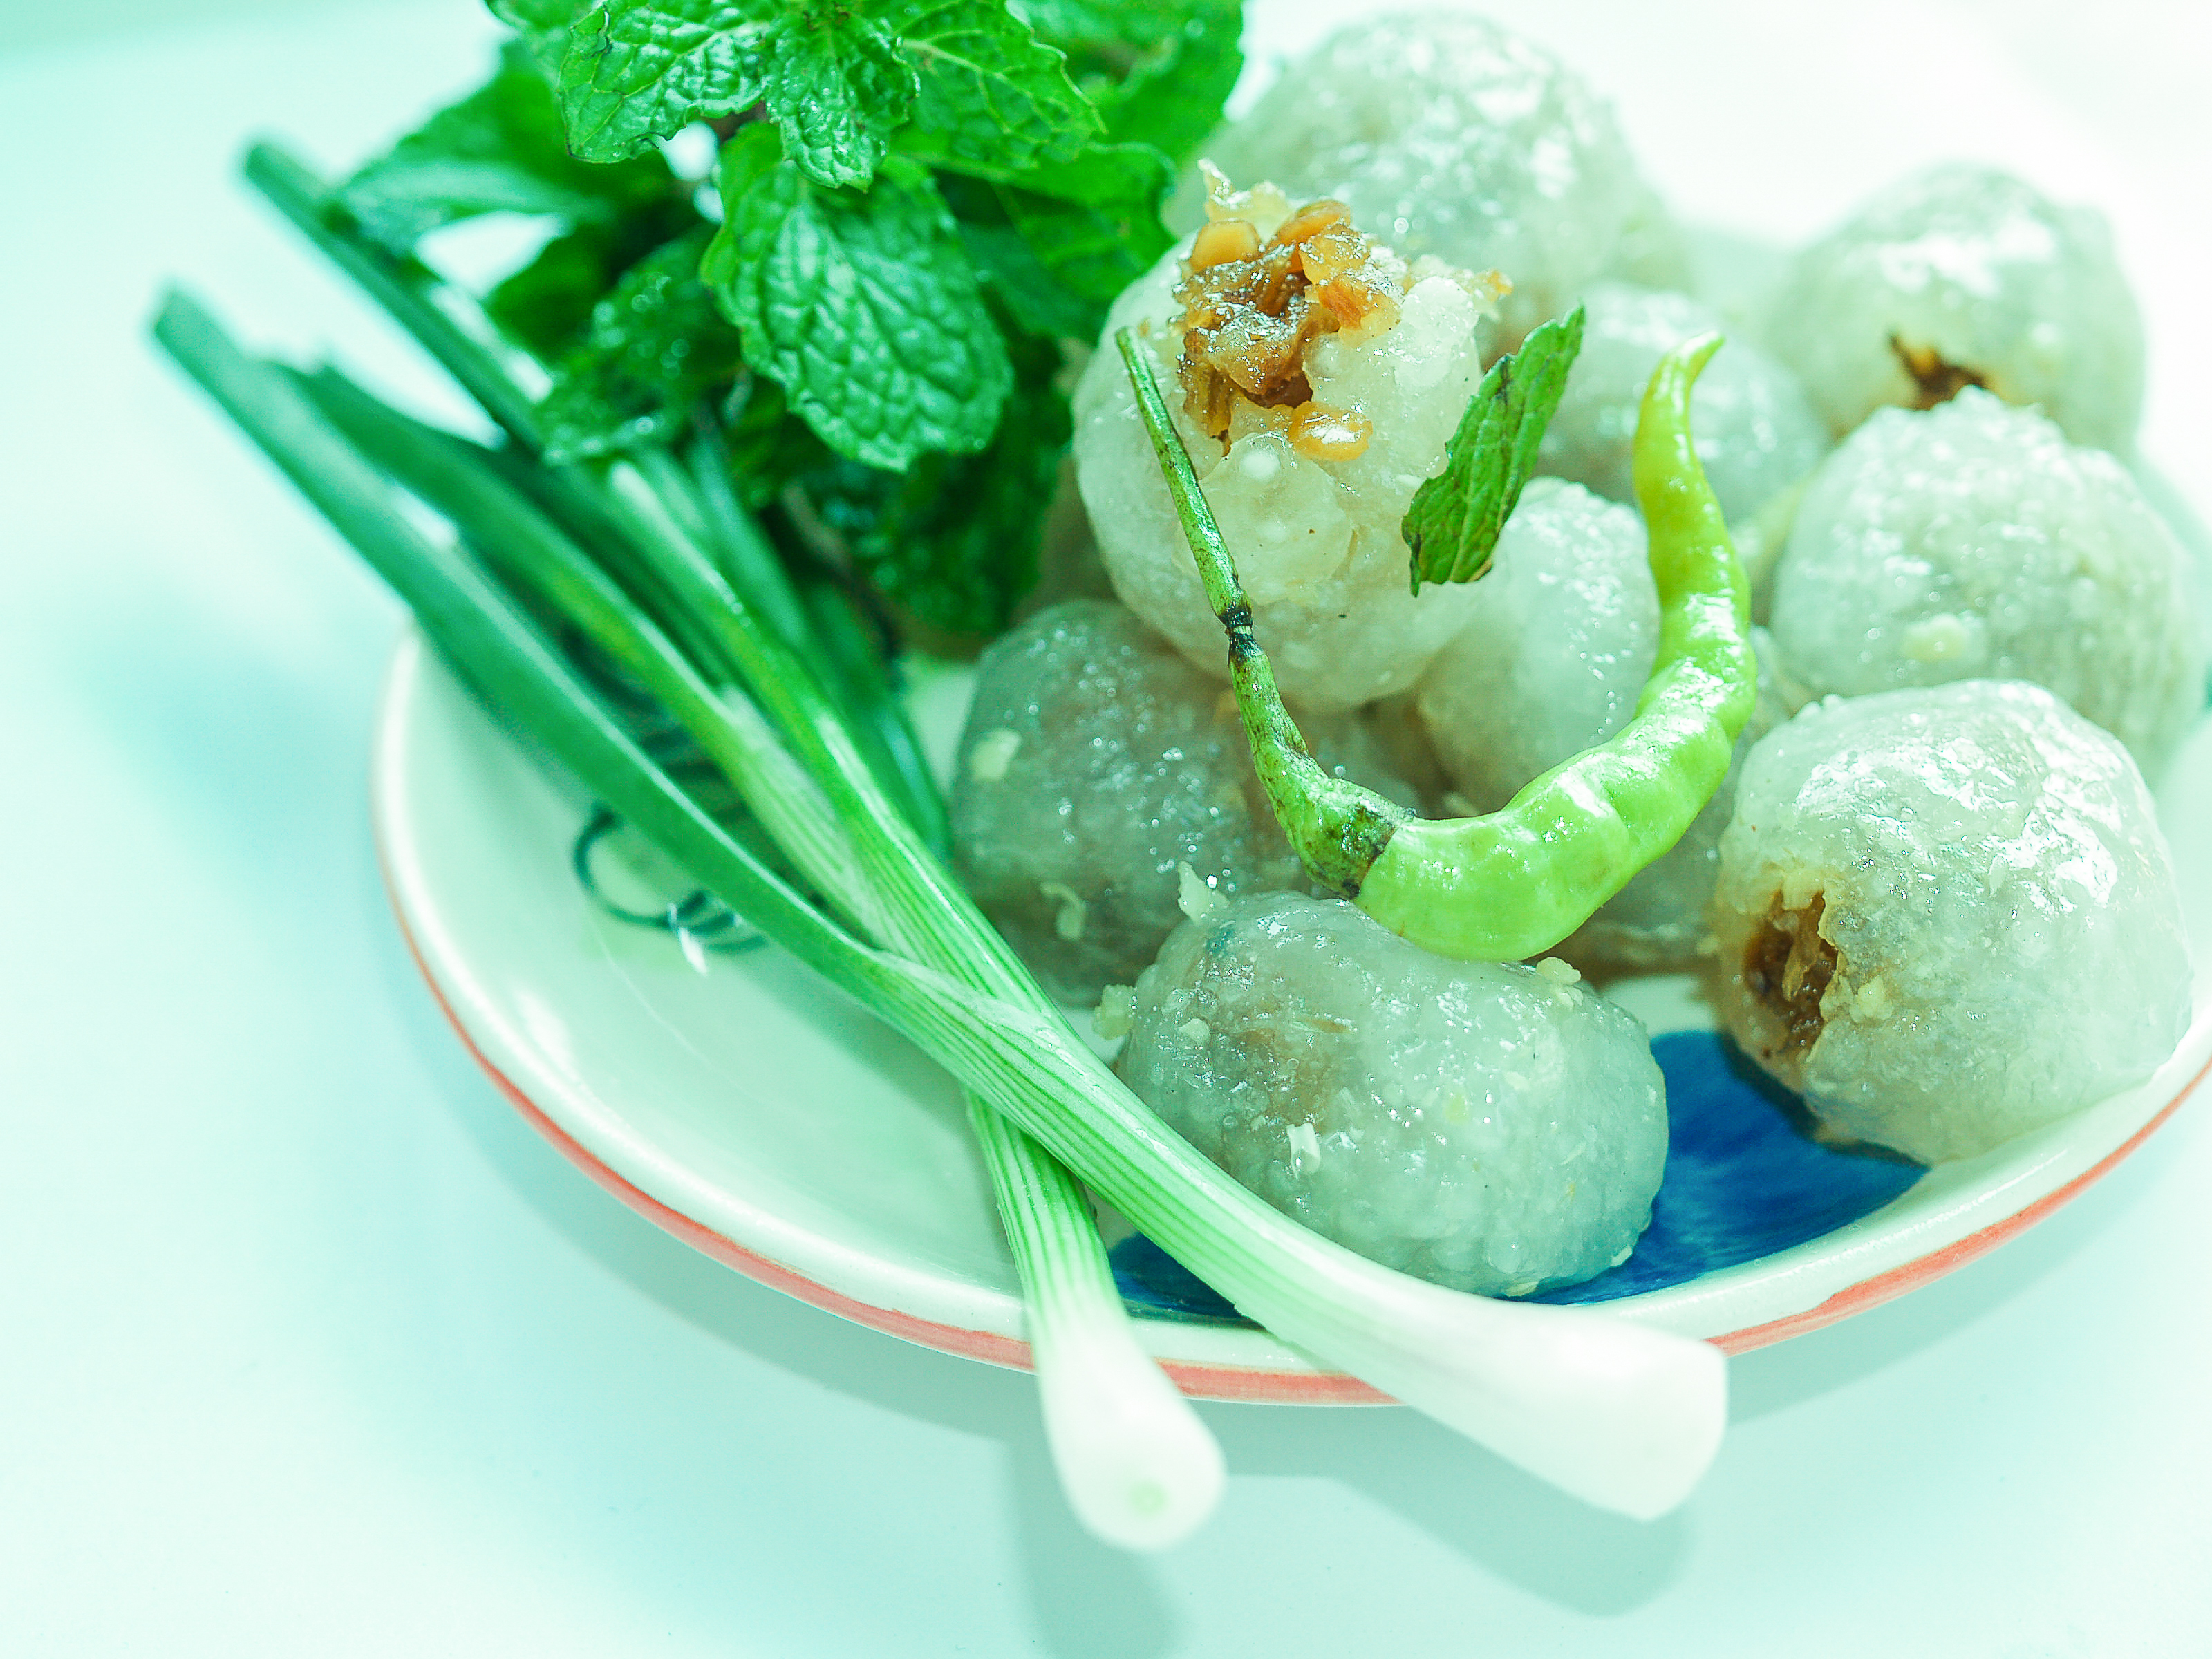
food, vegetable, meal, gourmet, tapioca, thailand, snack, thai, culture, dessert, asian, appetizer, healthy, cooking, background, white, dish, sago, chili, cuisine, pork, traditional, sweet, balls, dumpling, ingredient, meat, pudding, dinner, steam, fish ball, produce, beef ball, recipe, vietnamese food